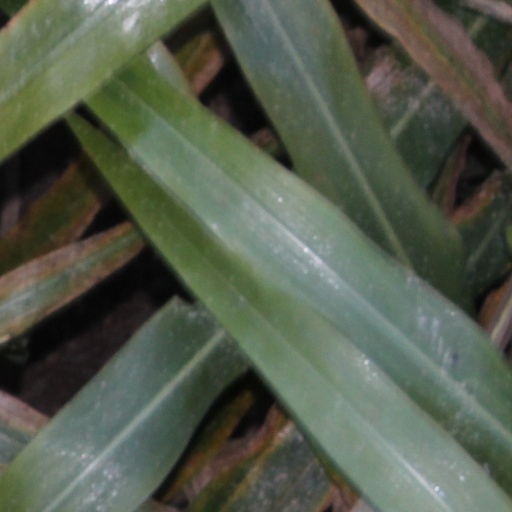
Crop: sorghum